Lycée Lyautey (Casablanca)

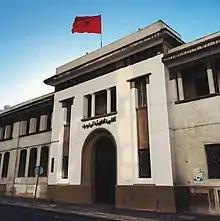
The Ibn Toumart Preparatory Secondary School (الثانوية التأهيلية ابن تومرت), formerly the Petit Lycée.

Work on the old Lycée Lyautey, then known as the "Grand Lycée" (now Lycée Mohammed V), on Mers Sultan Avenue (now March 2 Avenue), began in 1919. The school was inaugurated in 1921. In 1929, the "Petit Lycée" (now the Ibn Toumart School) received elementary school students, as well as middle school students from 1933.